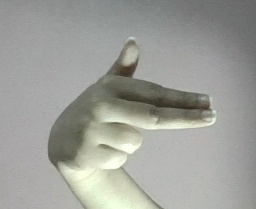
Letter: ghain